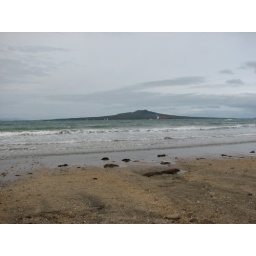
I need a pirate ship to sail over to this island.